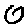
Label: 0